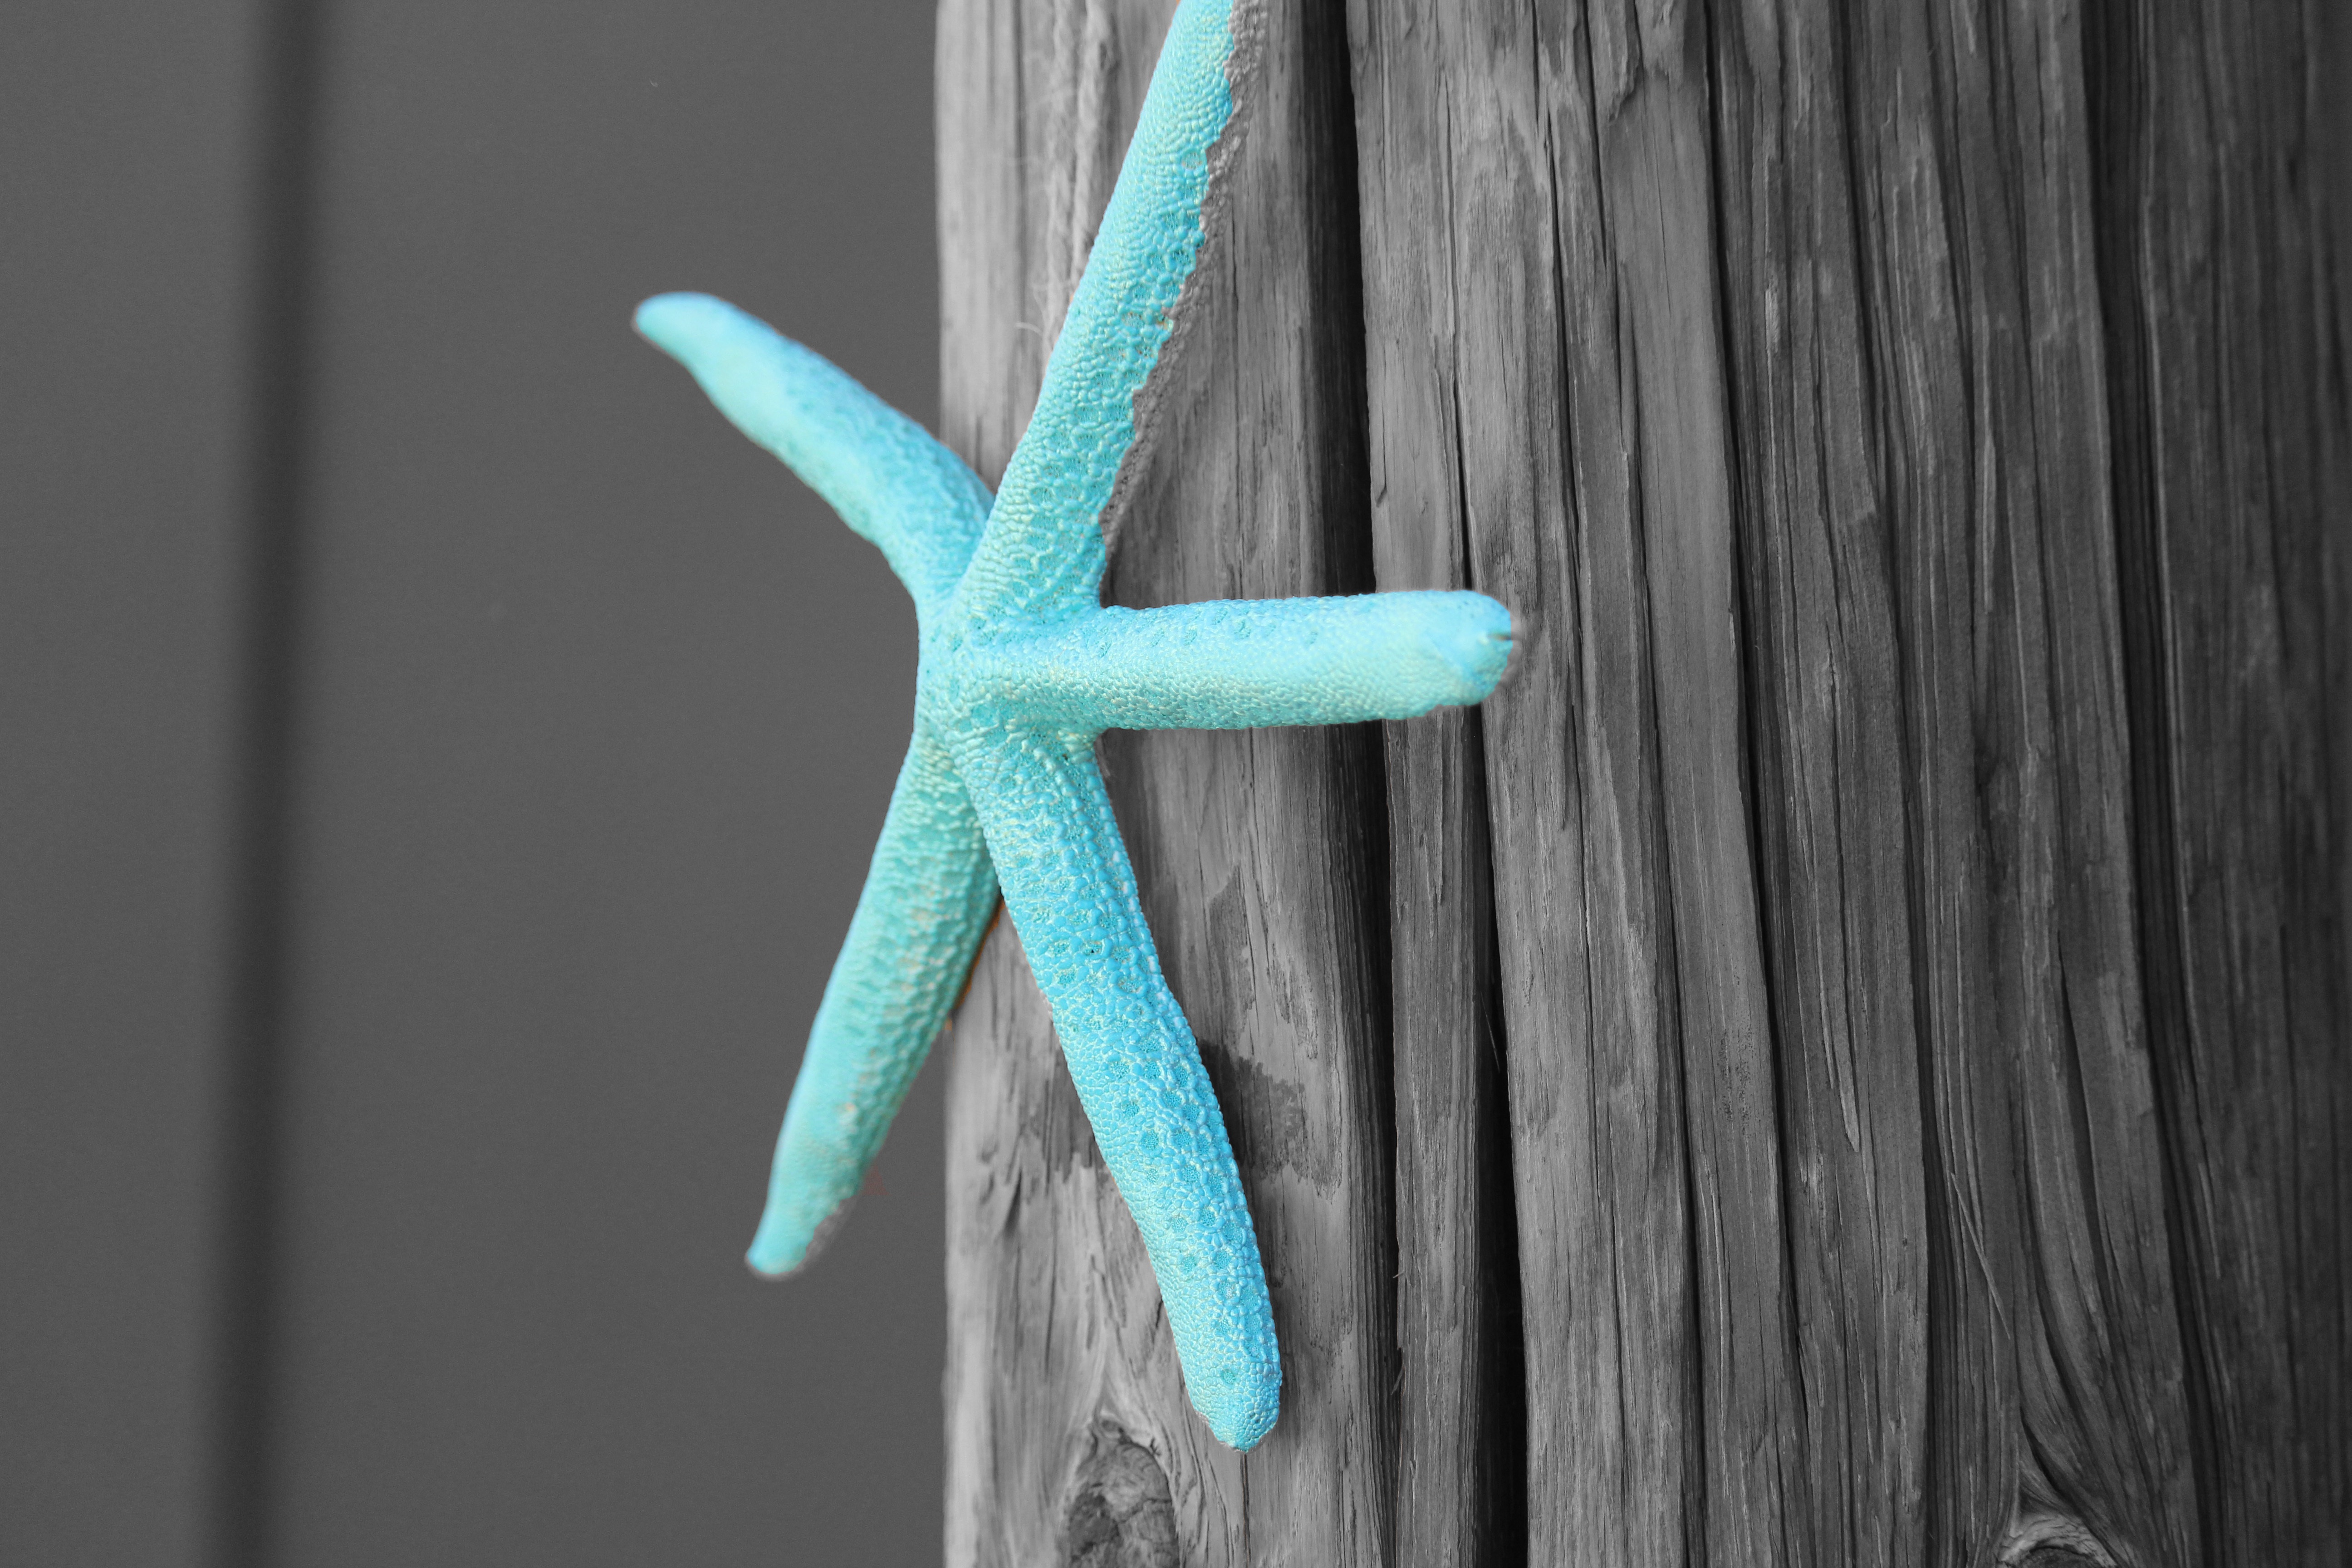
nature, ocean, star, animal, green, blue, starfish, turquoise